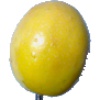
Label: maracuja